HMS Calypso (1883)

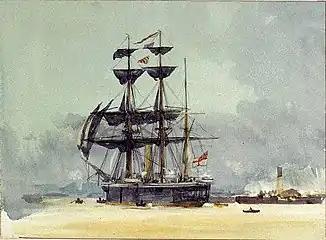
HMS "Calypso" in 1897, by W L Wyllie

From the time of first commission in 1885 until was placed in reserve in 1898, "Calypso" was part of the Sail Training Squadron, the "last refuge of the sailing navy" apart from a handful of smaller vessels. The warship made cruises to the West Indies, the Canary Islands, and Norway. In 1895 "Calypso" was part of the squadron which conducted surveys well above the Arctic Circle, and a landfall and cluster of buildings on Svalbard, Norway, now a cultural heritage site, were named in honour of its visits to those waters. On other occasions it assisted in the salvage of a civilian ship, for which its officers and crew were awarded salvage money, and passed on hydrographic information from waters near Iceland.